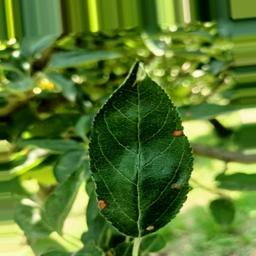
Label: Alternaria